Tom Filer

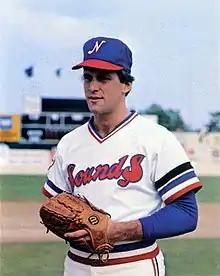
Filer with the Nashville Sounds in 1980

Thomas Carson Filer (born December 1, 1956) is an American former professional baseball player and coach. He played in Major League Baseball as a right-handed pitcher between and for the Chicago Cubs, Toronto Blue Jays, Milwaukee Brewers, and the New York Mets.